Washington Channel

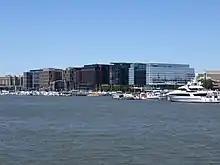
The Wharf development on Washington Channel in 2019

The Washington Channel is a channel parallel to the Potomac River in Washington, D.C. It is located between the Southwest Waterfront on the east side and East Potomac Park on the west side. The channel is long, receives outflow from the Tidal Basin at its north end, and empties into the Anacostia River at Hains Point at its south end. The channel's depth ranges from to .